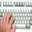
Label: keyboard